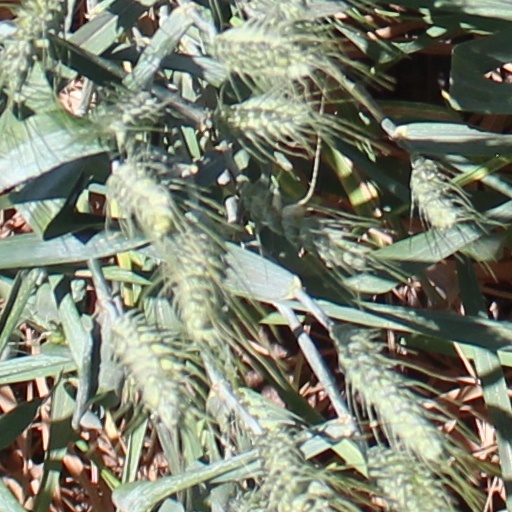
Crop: wheat